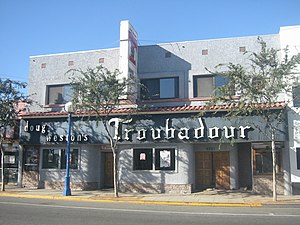
System of a Down / Historie / Begyndelsen (1995-1997) / Demoæraen
Billede af The Troubadour fra 2006, hvor System of a Down havde mange optrædener tidligt i deres karriere
System of a Down er et alternativt metal-band fra Los Angeles, der blev dannet i 1995. Bandets fire medlemmer har alle rødder strækkende tilbage til det gamle Armenien, og derved forfædre som oplevede deporteringen og drabene, som den tyrkiske regering udførte på befolkningen i årene 1915-1917, kendt som Det armenske folkedrab. Medlemmerne har flere gange offentligt både via demonstrationer og gennem sange udtrykt deres ønske om, at den tyrkiske regering vedkender sig de overgreb som den udførte på befolkningen.